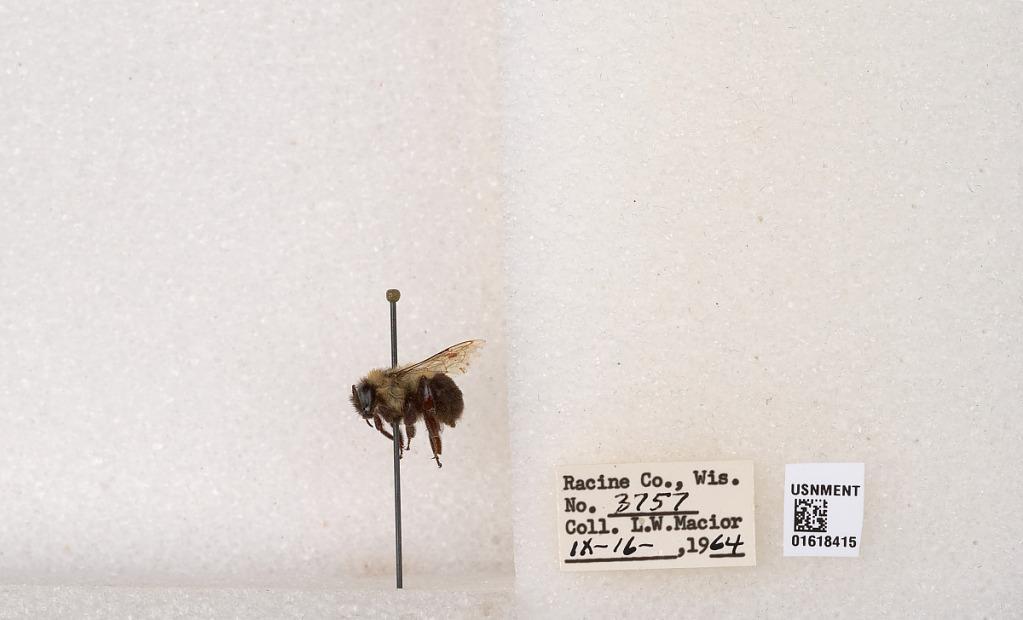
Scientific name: Bombus impatiens Cresson
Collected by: L. Macior
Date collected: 1964-9-16
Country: United States
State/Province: Wisconsin
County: Racine
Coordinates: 42.7299, -87.8123